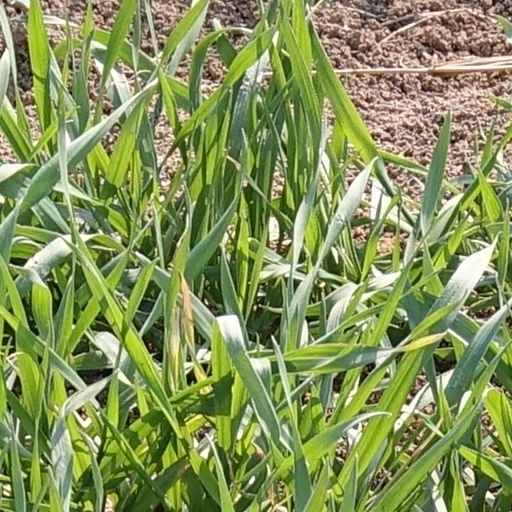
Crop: wheat